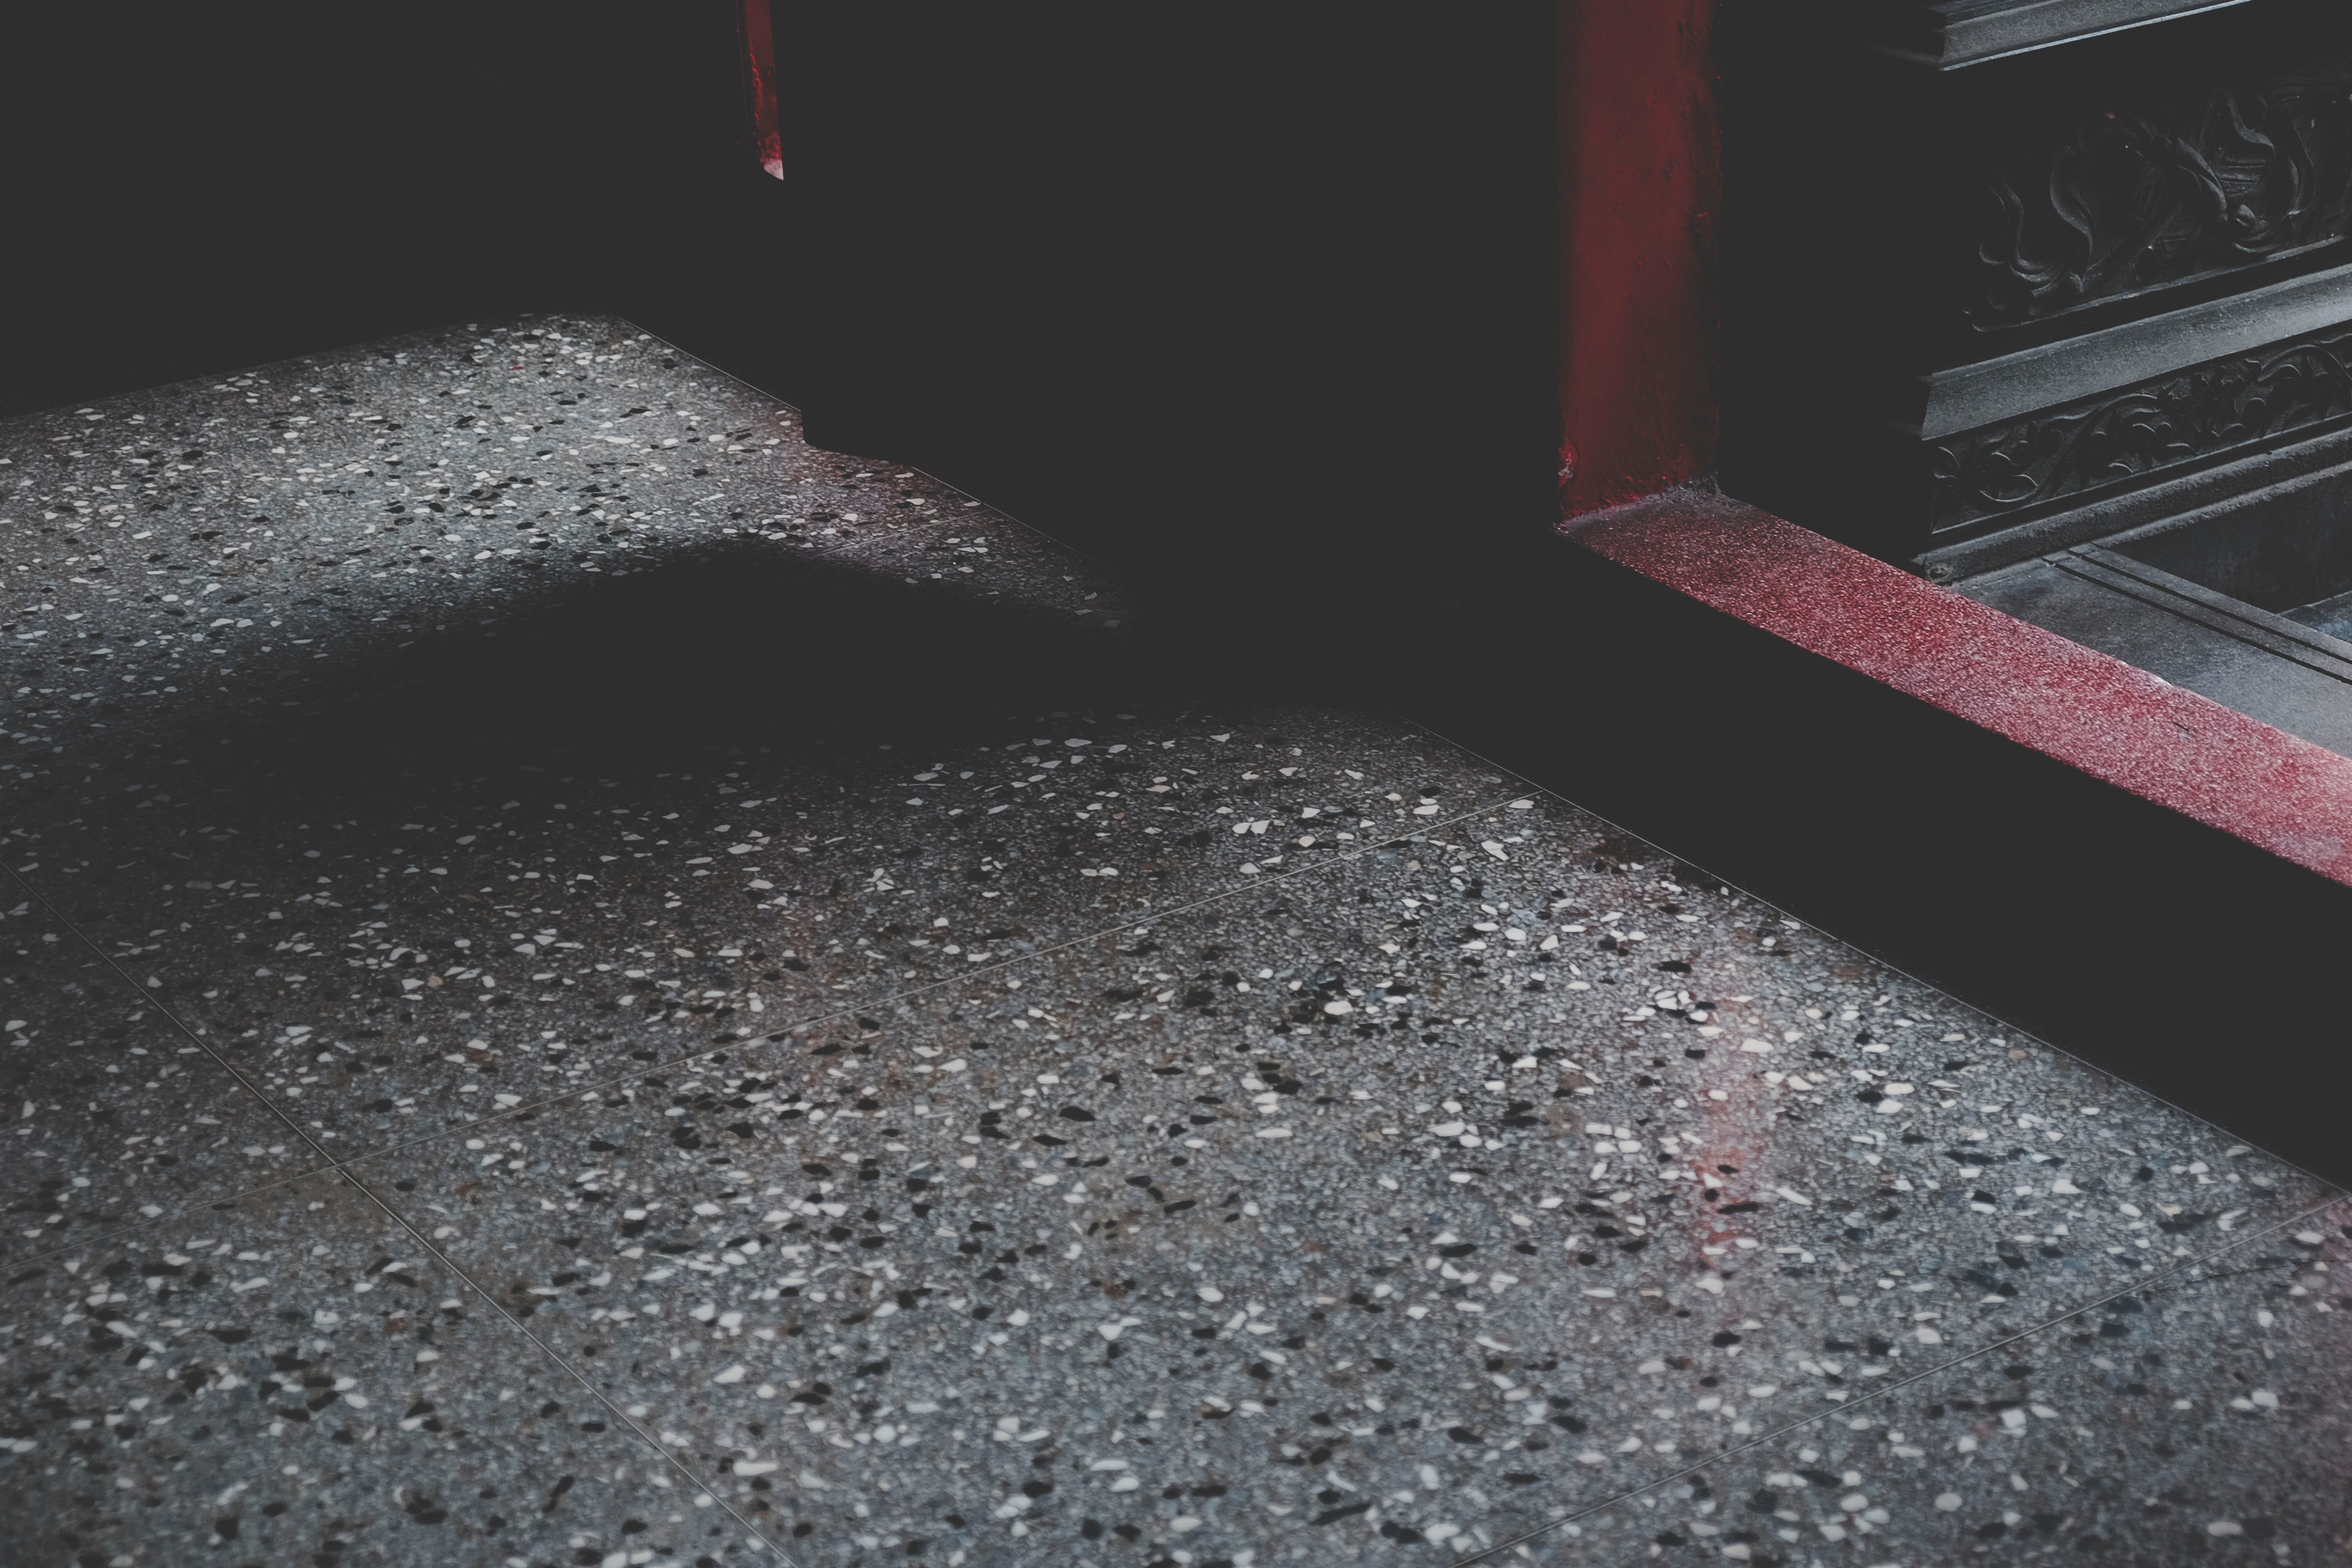
black, asphalt, light, atmosphere, road surface, darkness, floor, line, screenshot, angle, night, concrete, sky, tar, midnight, space